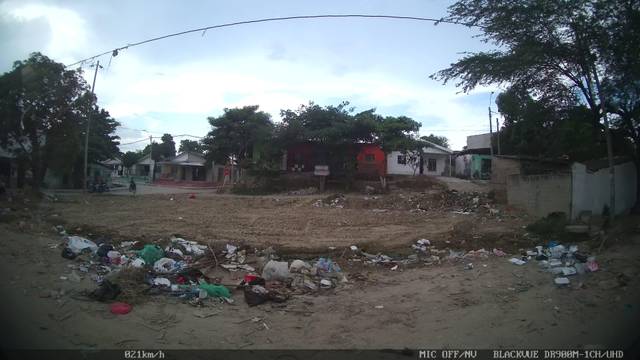
Region: Colombia
Coordinates: 10.95, -74.812